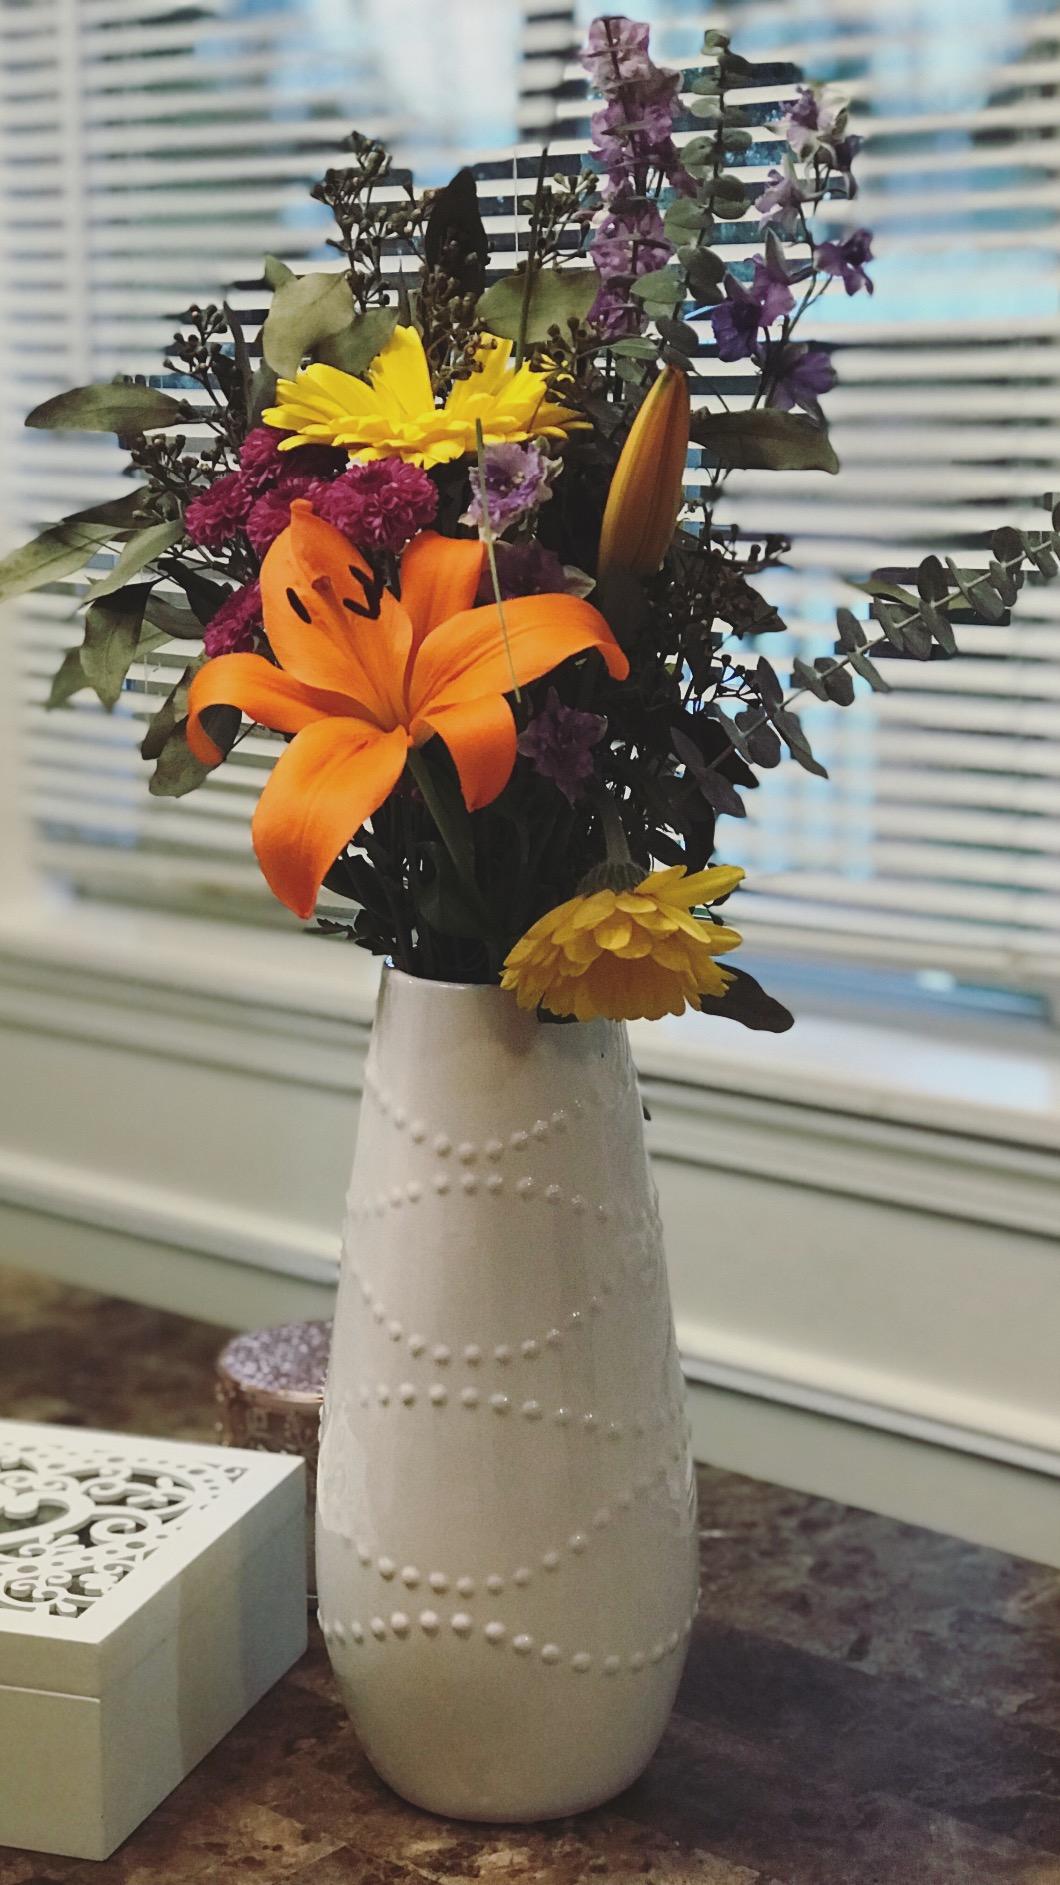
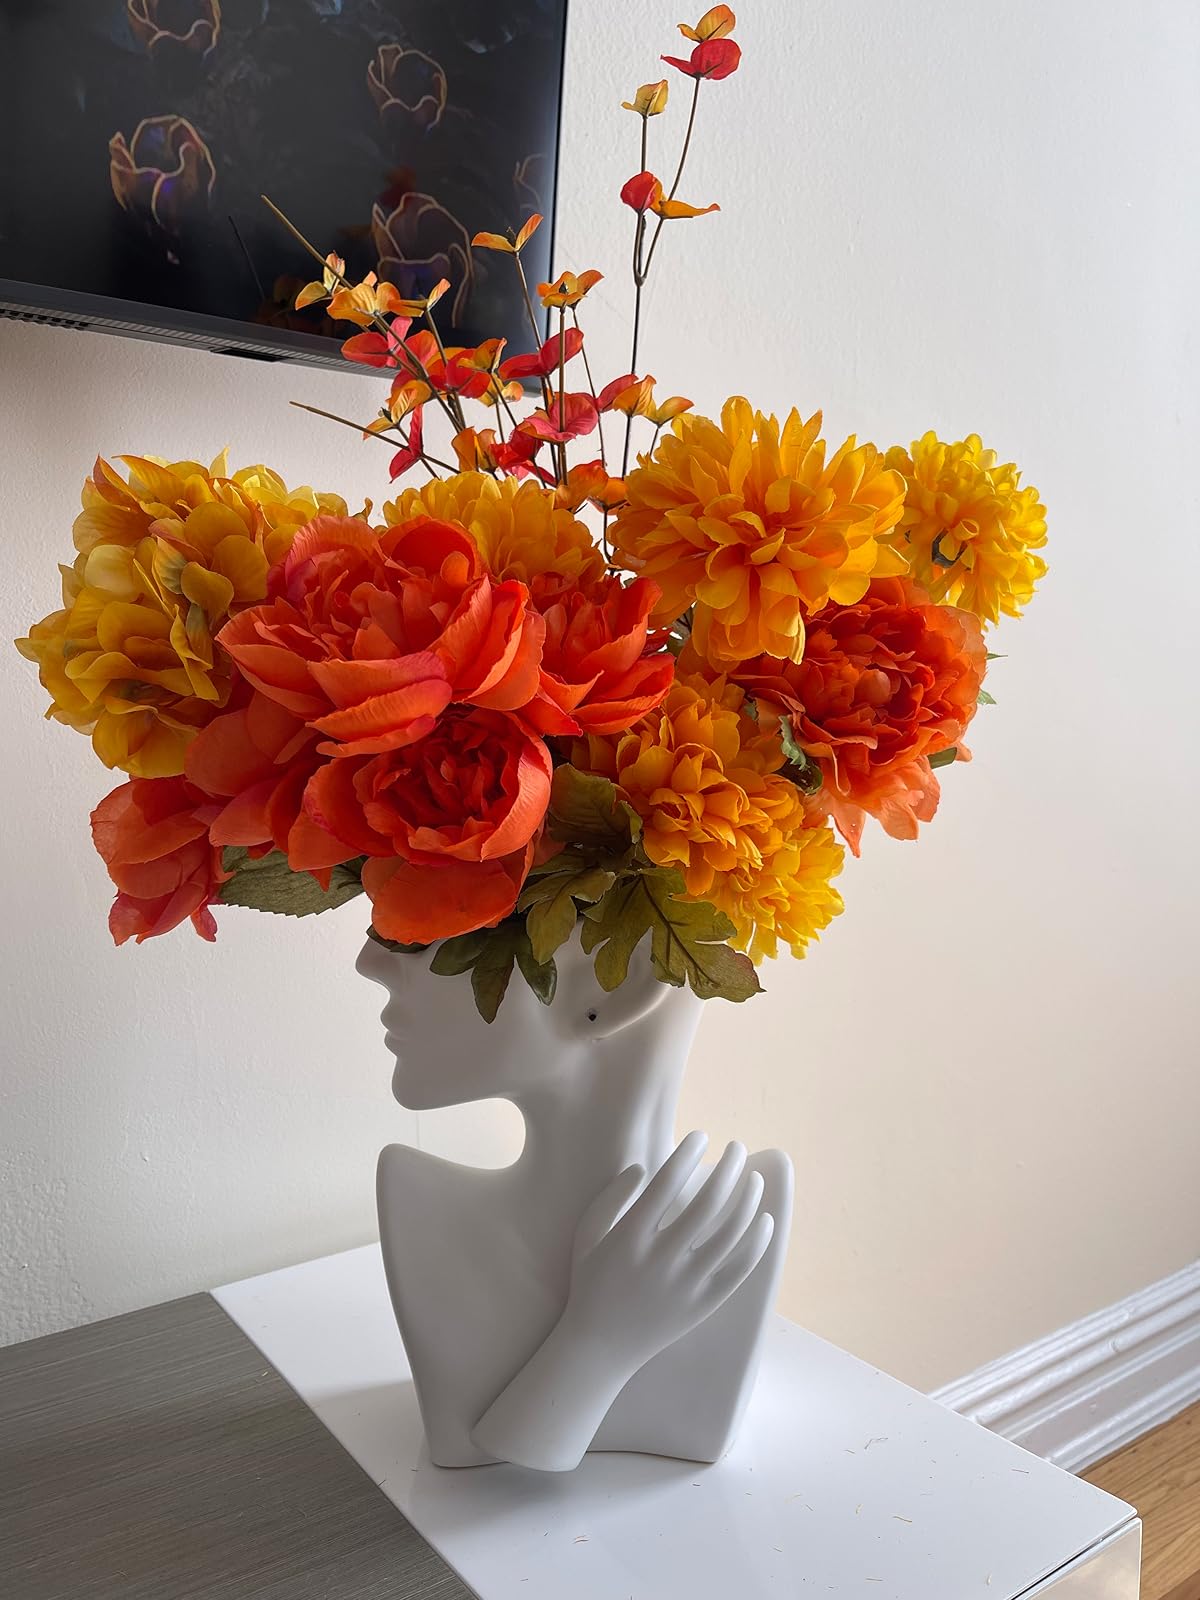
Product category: vase
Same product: no